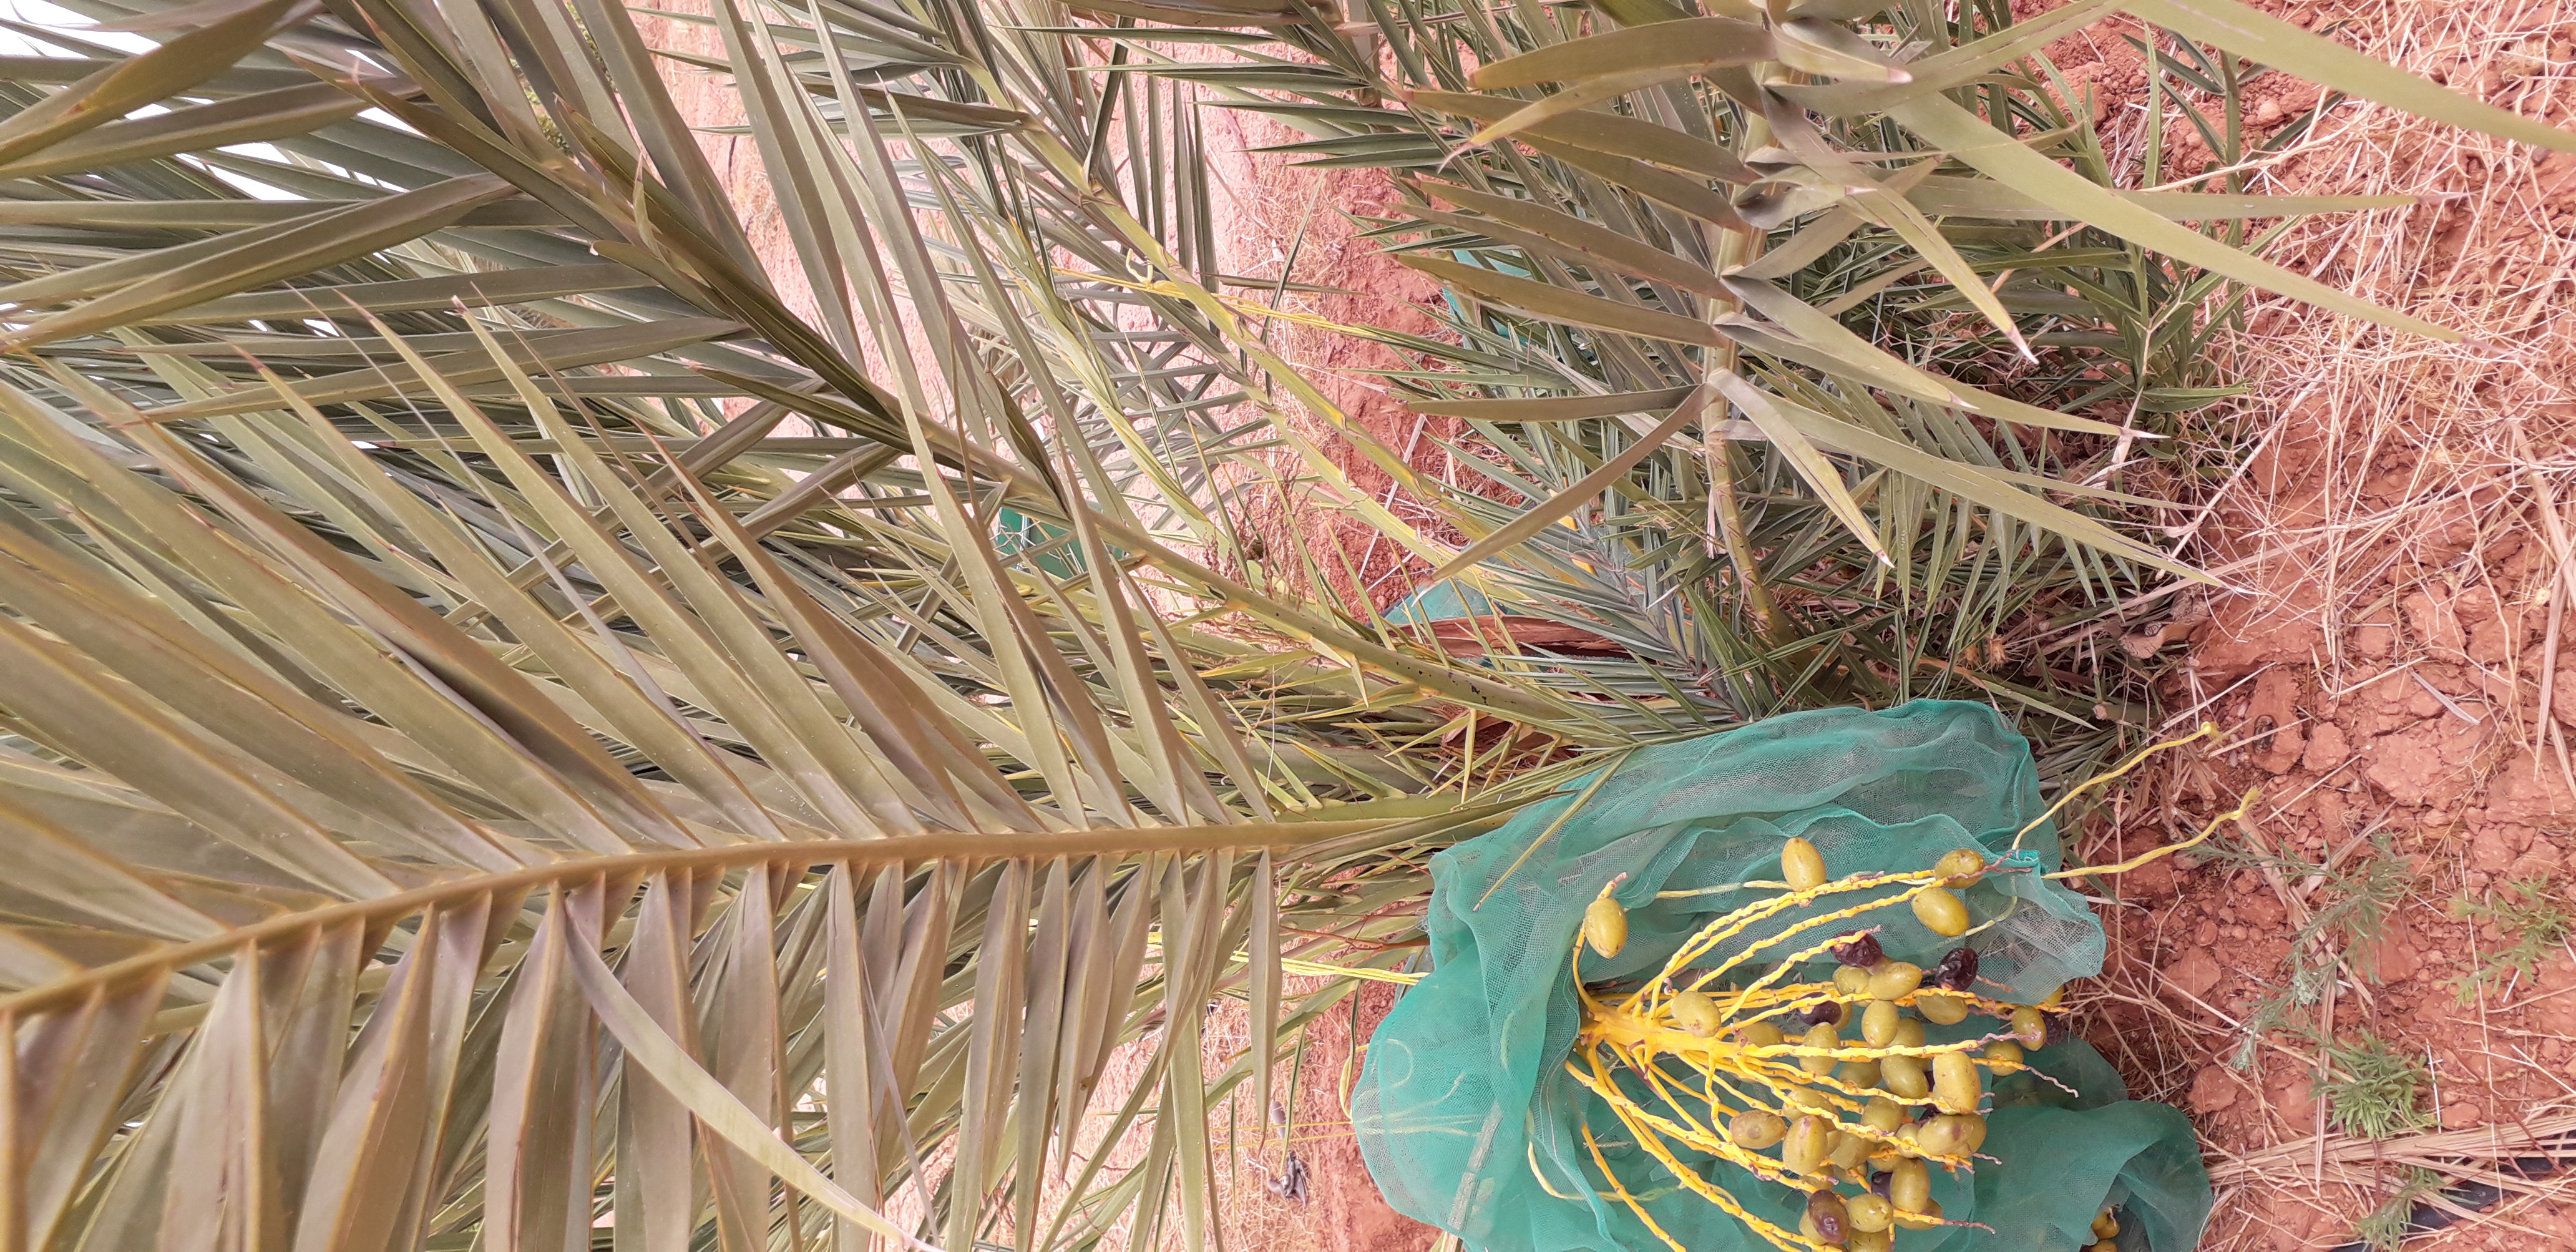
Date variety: kholt